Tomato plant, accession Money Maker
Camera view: vertical (180 deg); turntable rotation: 0 degrees
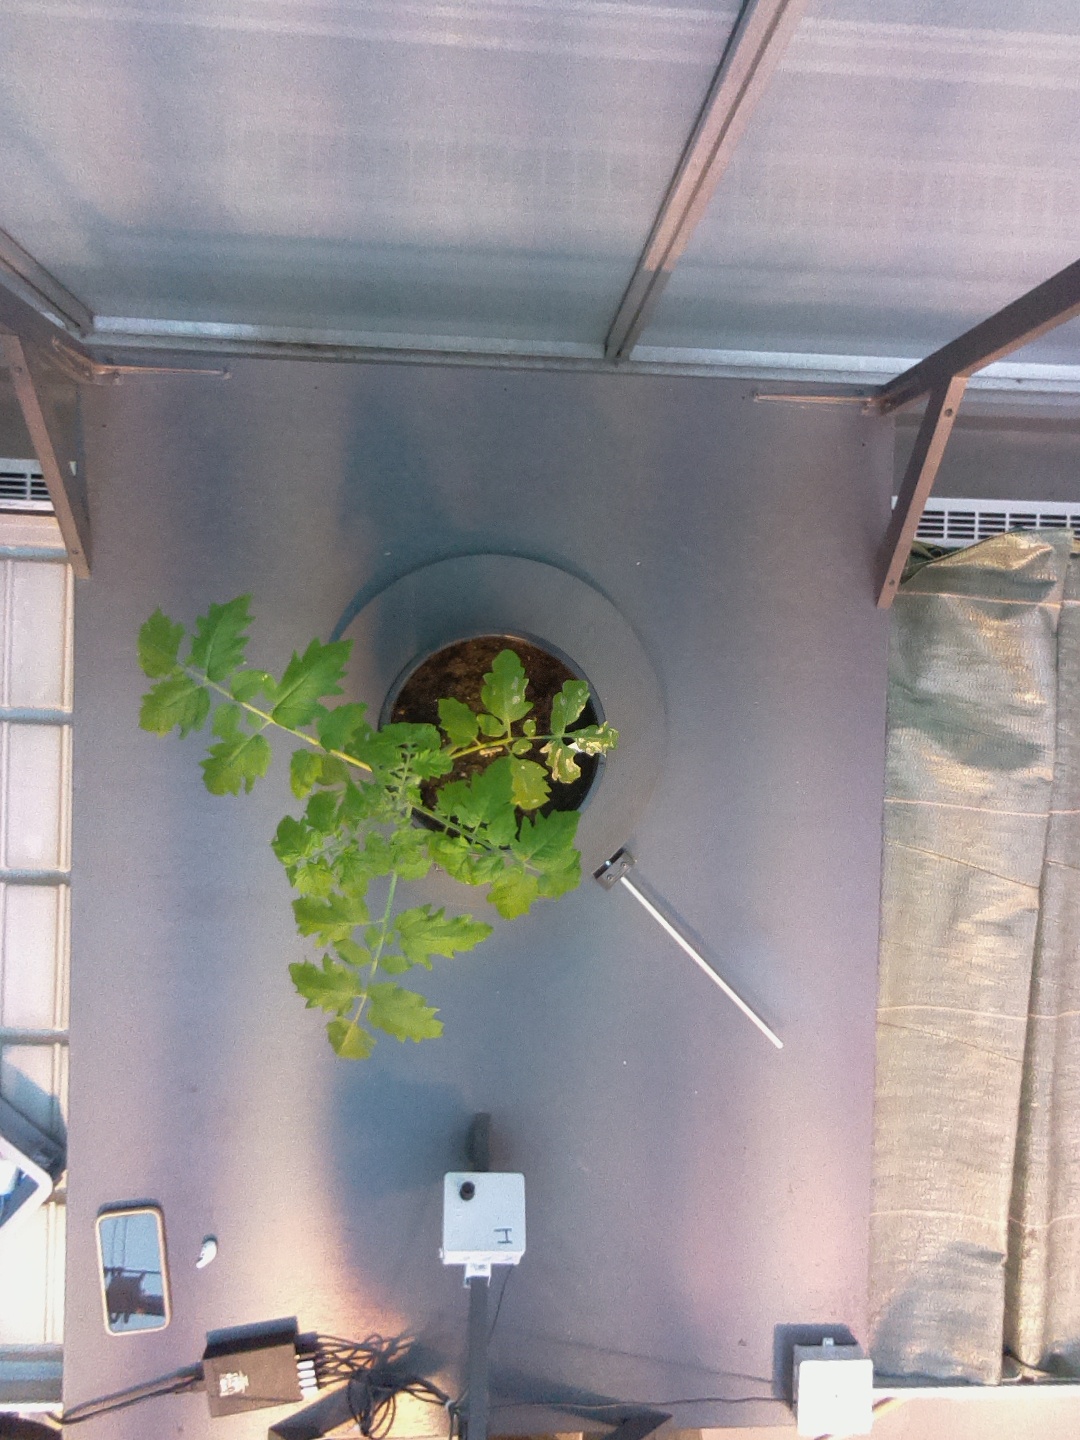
BBCH growth stage 14: 8 of true leaves visible